2010 Football League One play-off final

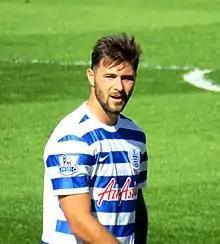
Charlie Austin "(pictured in 2015)" had scored 19 league goals for Swindon Town during the regular season.

This was Swindon's sixth trip to the play-offs and their fourth final, having gained promotion in the 1987 Football League Third Division play-off final, the 1990 Football League Second Division play-off final (before being relegated due to financial irregularities) and the 1993 Football League First Division play-off final. They had played in League One since being promoted in the 2006–07 season. Millwall had also participated in the play-offs on five previous occasions; they had failed to progress past the semi-finals other than in the previous season, when they had lost 3–2 to Scunthorpe in the final. They had been relegated to League One in the 2005–06 season.